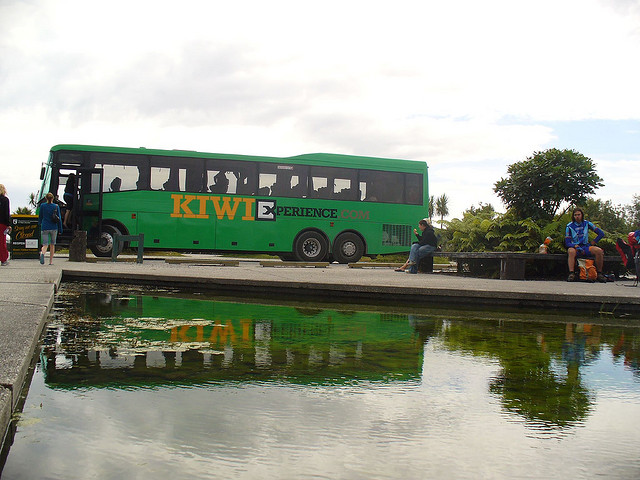
user: Given an image and a question. Answer the question in a short answer. Question: What tractor company has a signature color similar to the bus? Short Answer:
assistant: john deere